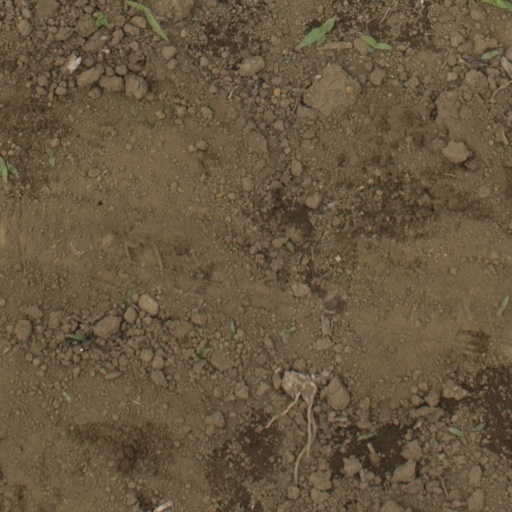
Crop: Jerusalem artichoke